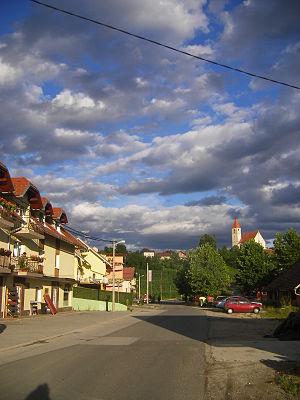
Benedikt est une commune du nord-est de la Slovénie située en Basse-Styrie.